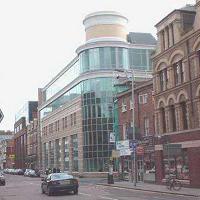
Weather: cloudy or overcast